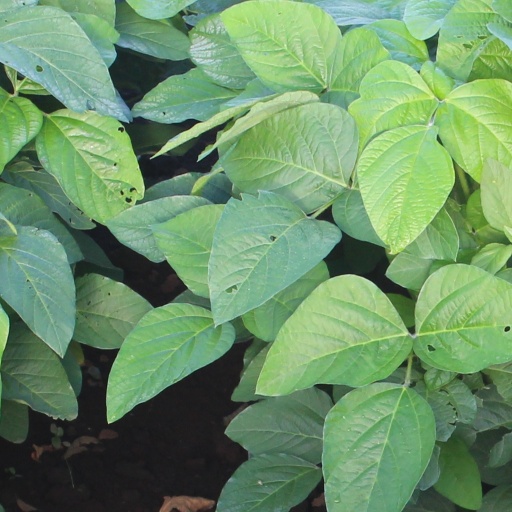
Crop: soybean